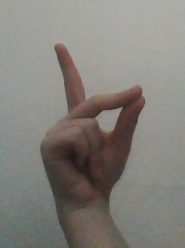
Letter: ta